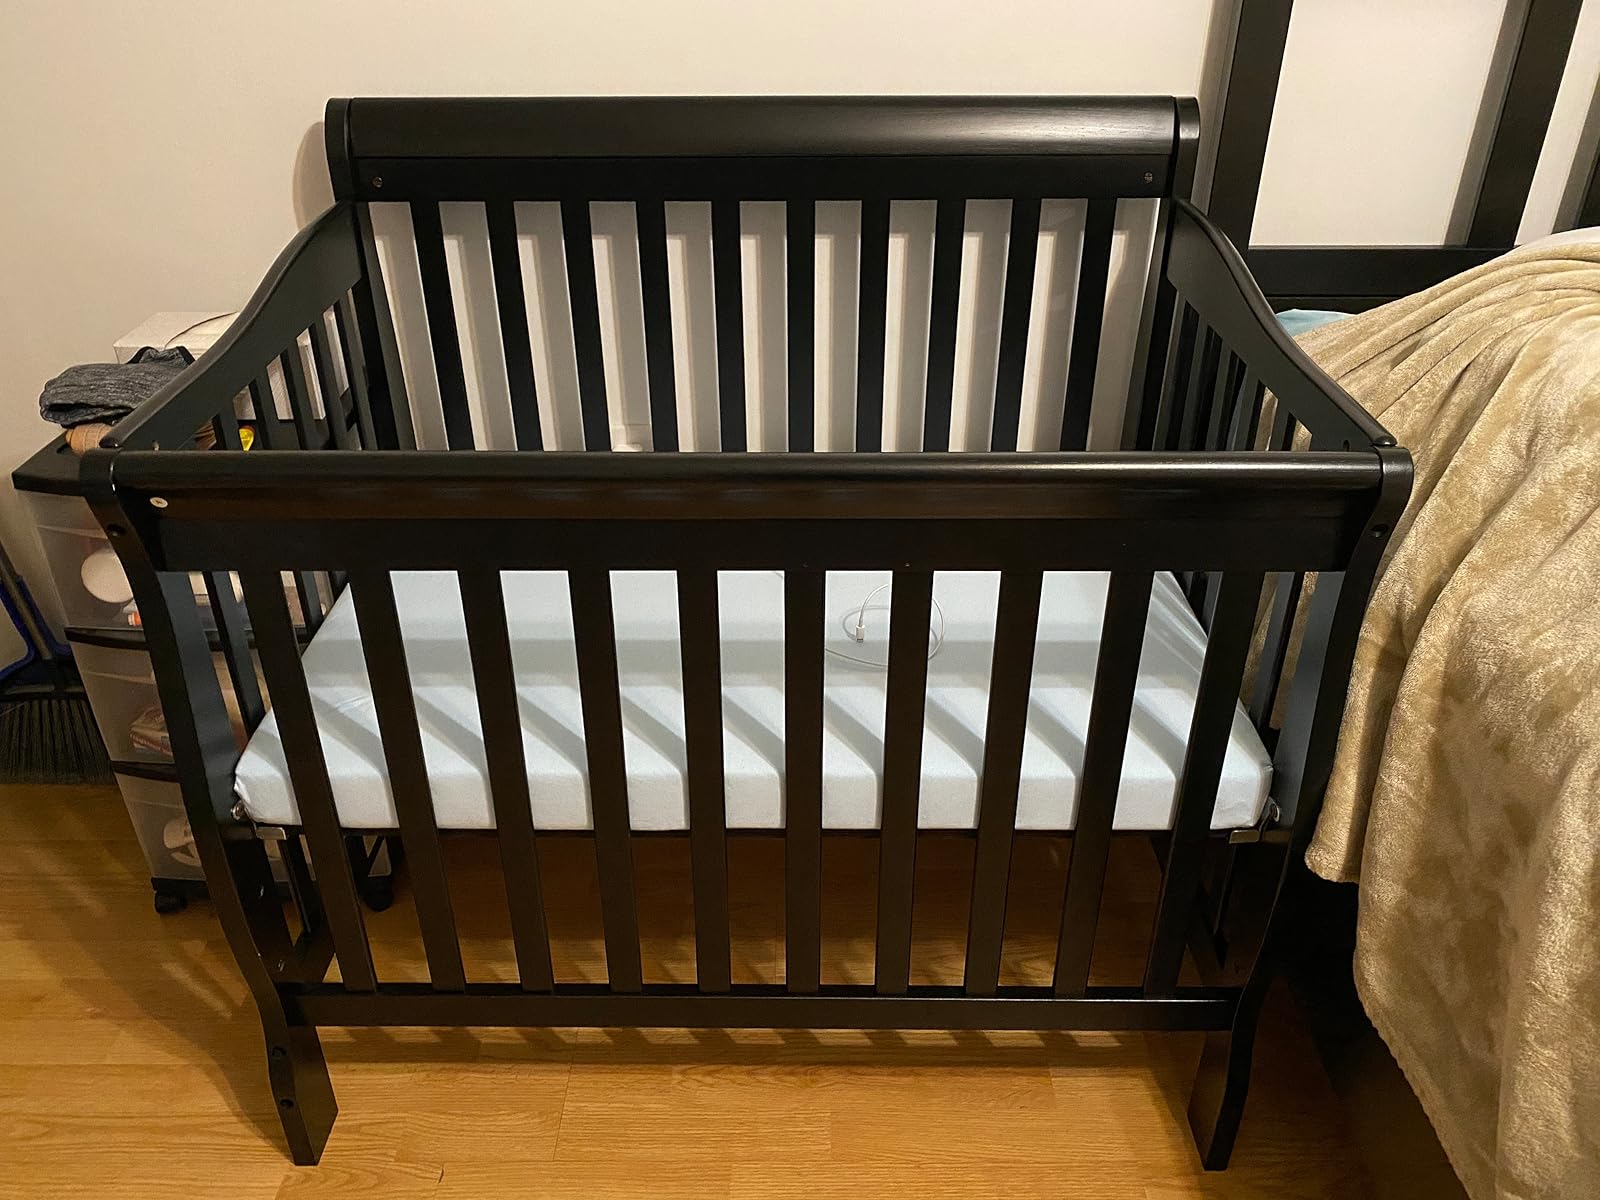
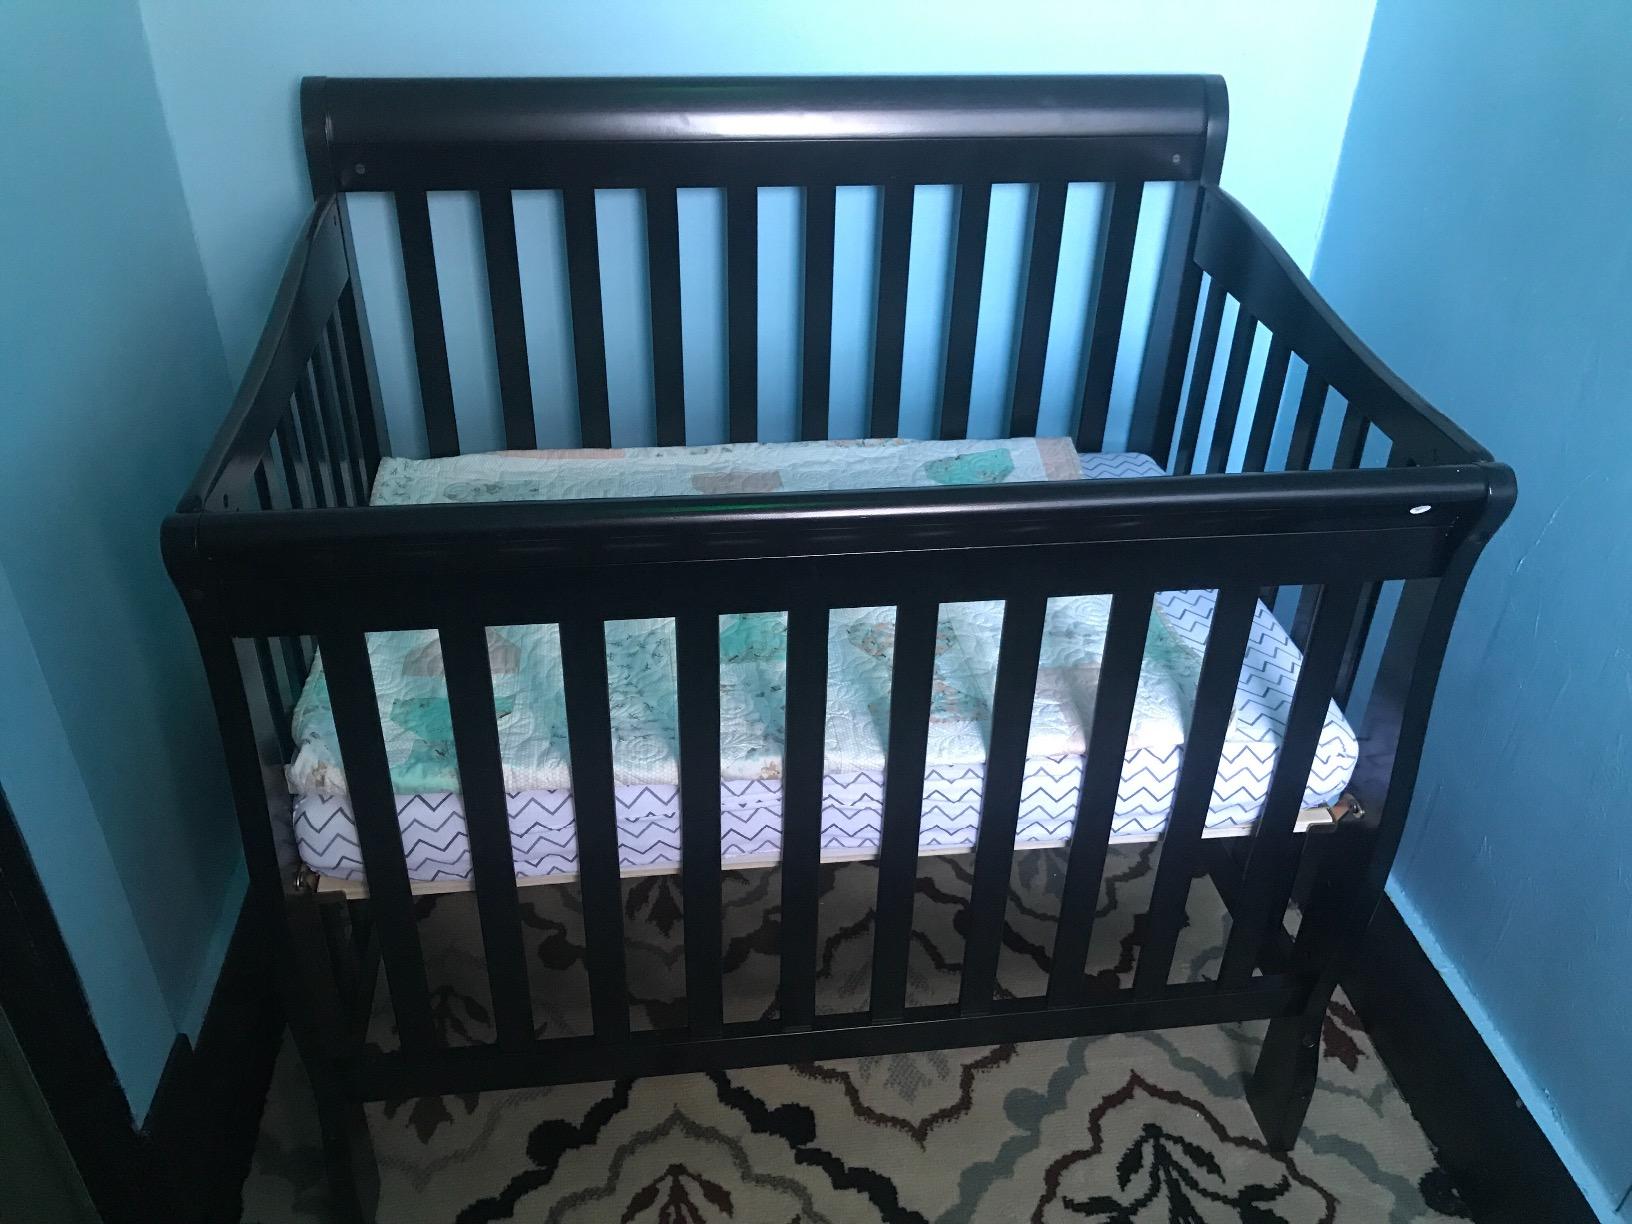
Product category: products_crib
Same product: yes